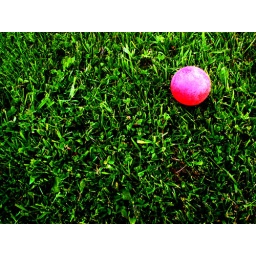
Red ball in green grass